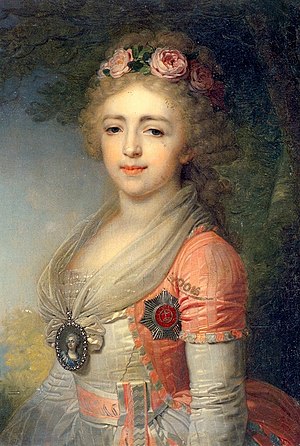
Alexandra Land / Historie
Alexandra Pavlovna af Rusland.
Alexandra Land er en stor ø beliggende i Franz Josefs Land i Arkhangelsk oblast i Rusland. Fraset Victoria Island er det den vestligst beliggende ø i Franz Josef Øhavet.